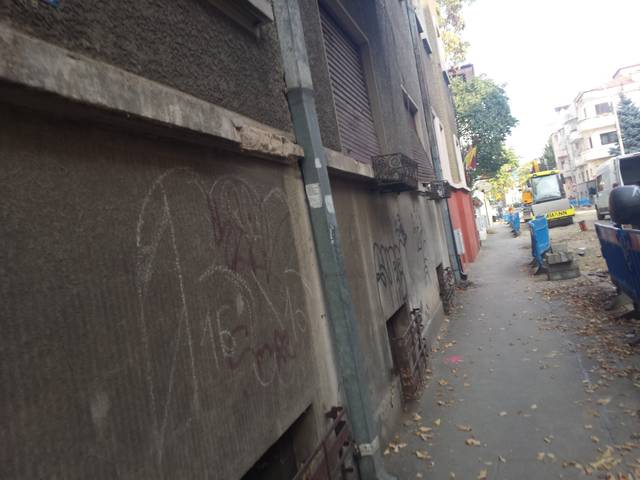
Region: Romania
Coordinates: 44.452, 26.096